University of Vermont

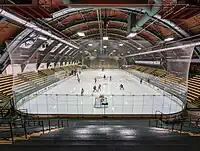
Gutterson Fieldhouse, built in 1963, houses UVM's hockey rink.

CEMS is home to five ABET-accredited engineering programs—Biomedical, Civil, Environmental, Electrical and Mechanical Engineering—in addition to the Department of Computer Science and the Department of Mathematics and Statistics. It also features three research centers: the Transportation Research Center, the Complex Systems Center and the Vermont Advanced Computing Center. The college has about 1400 undergraduate students, 250 graduate students, and 85 faculty members.